Operation Anthropoid Memorial

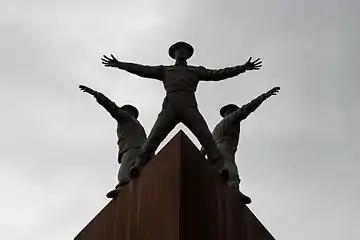
Monument at the place of the ambush on Reinhard Heydrich

The Operation Anthropoid Memorial is a monument in Libeň, Prague that commemorates Operation Anthropoid, an ambush on senior Nazi official Reinhard Heydrich by Czechoslovakian partisans on 27 May 1942 which resulted in his death one week later.